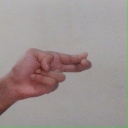
अक्षर: ह